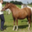
Label: horse